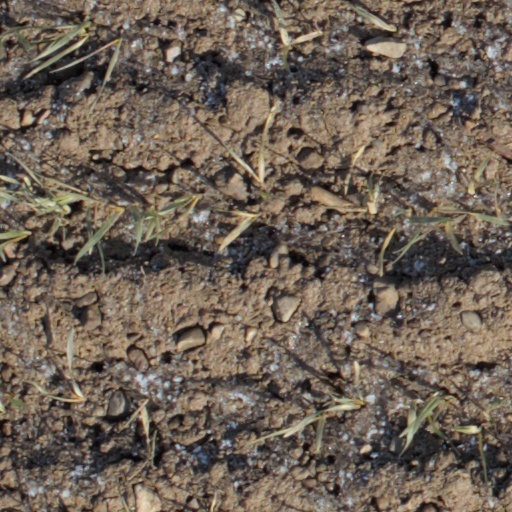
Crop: wheat